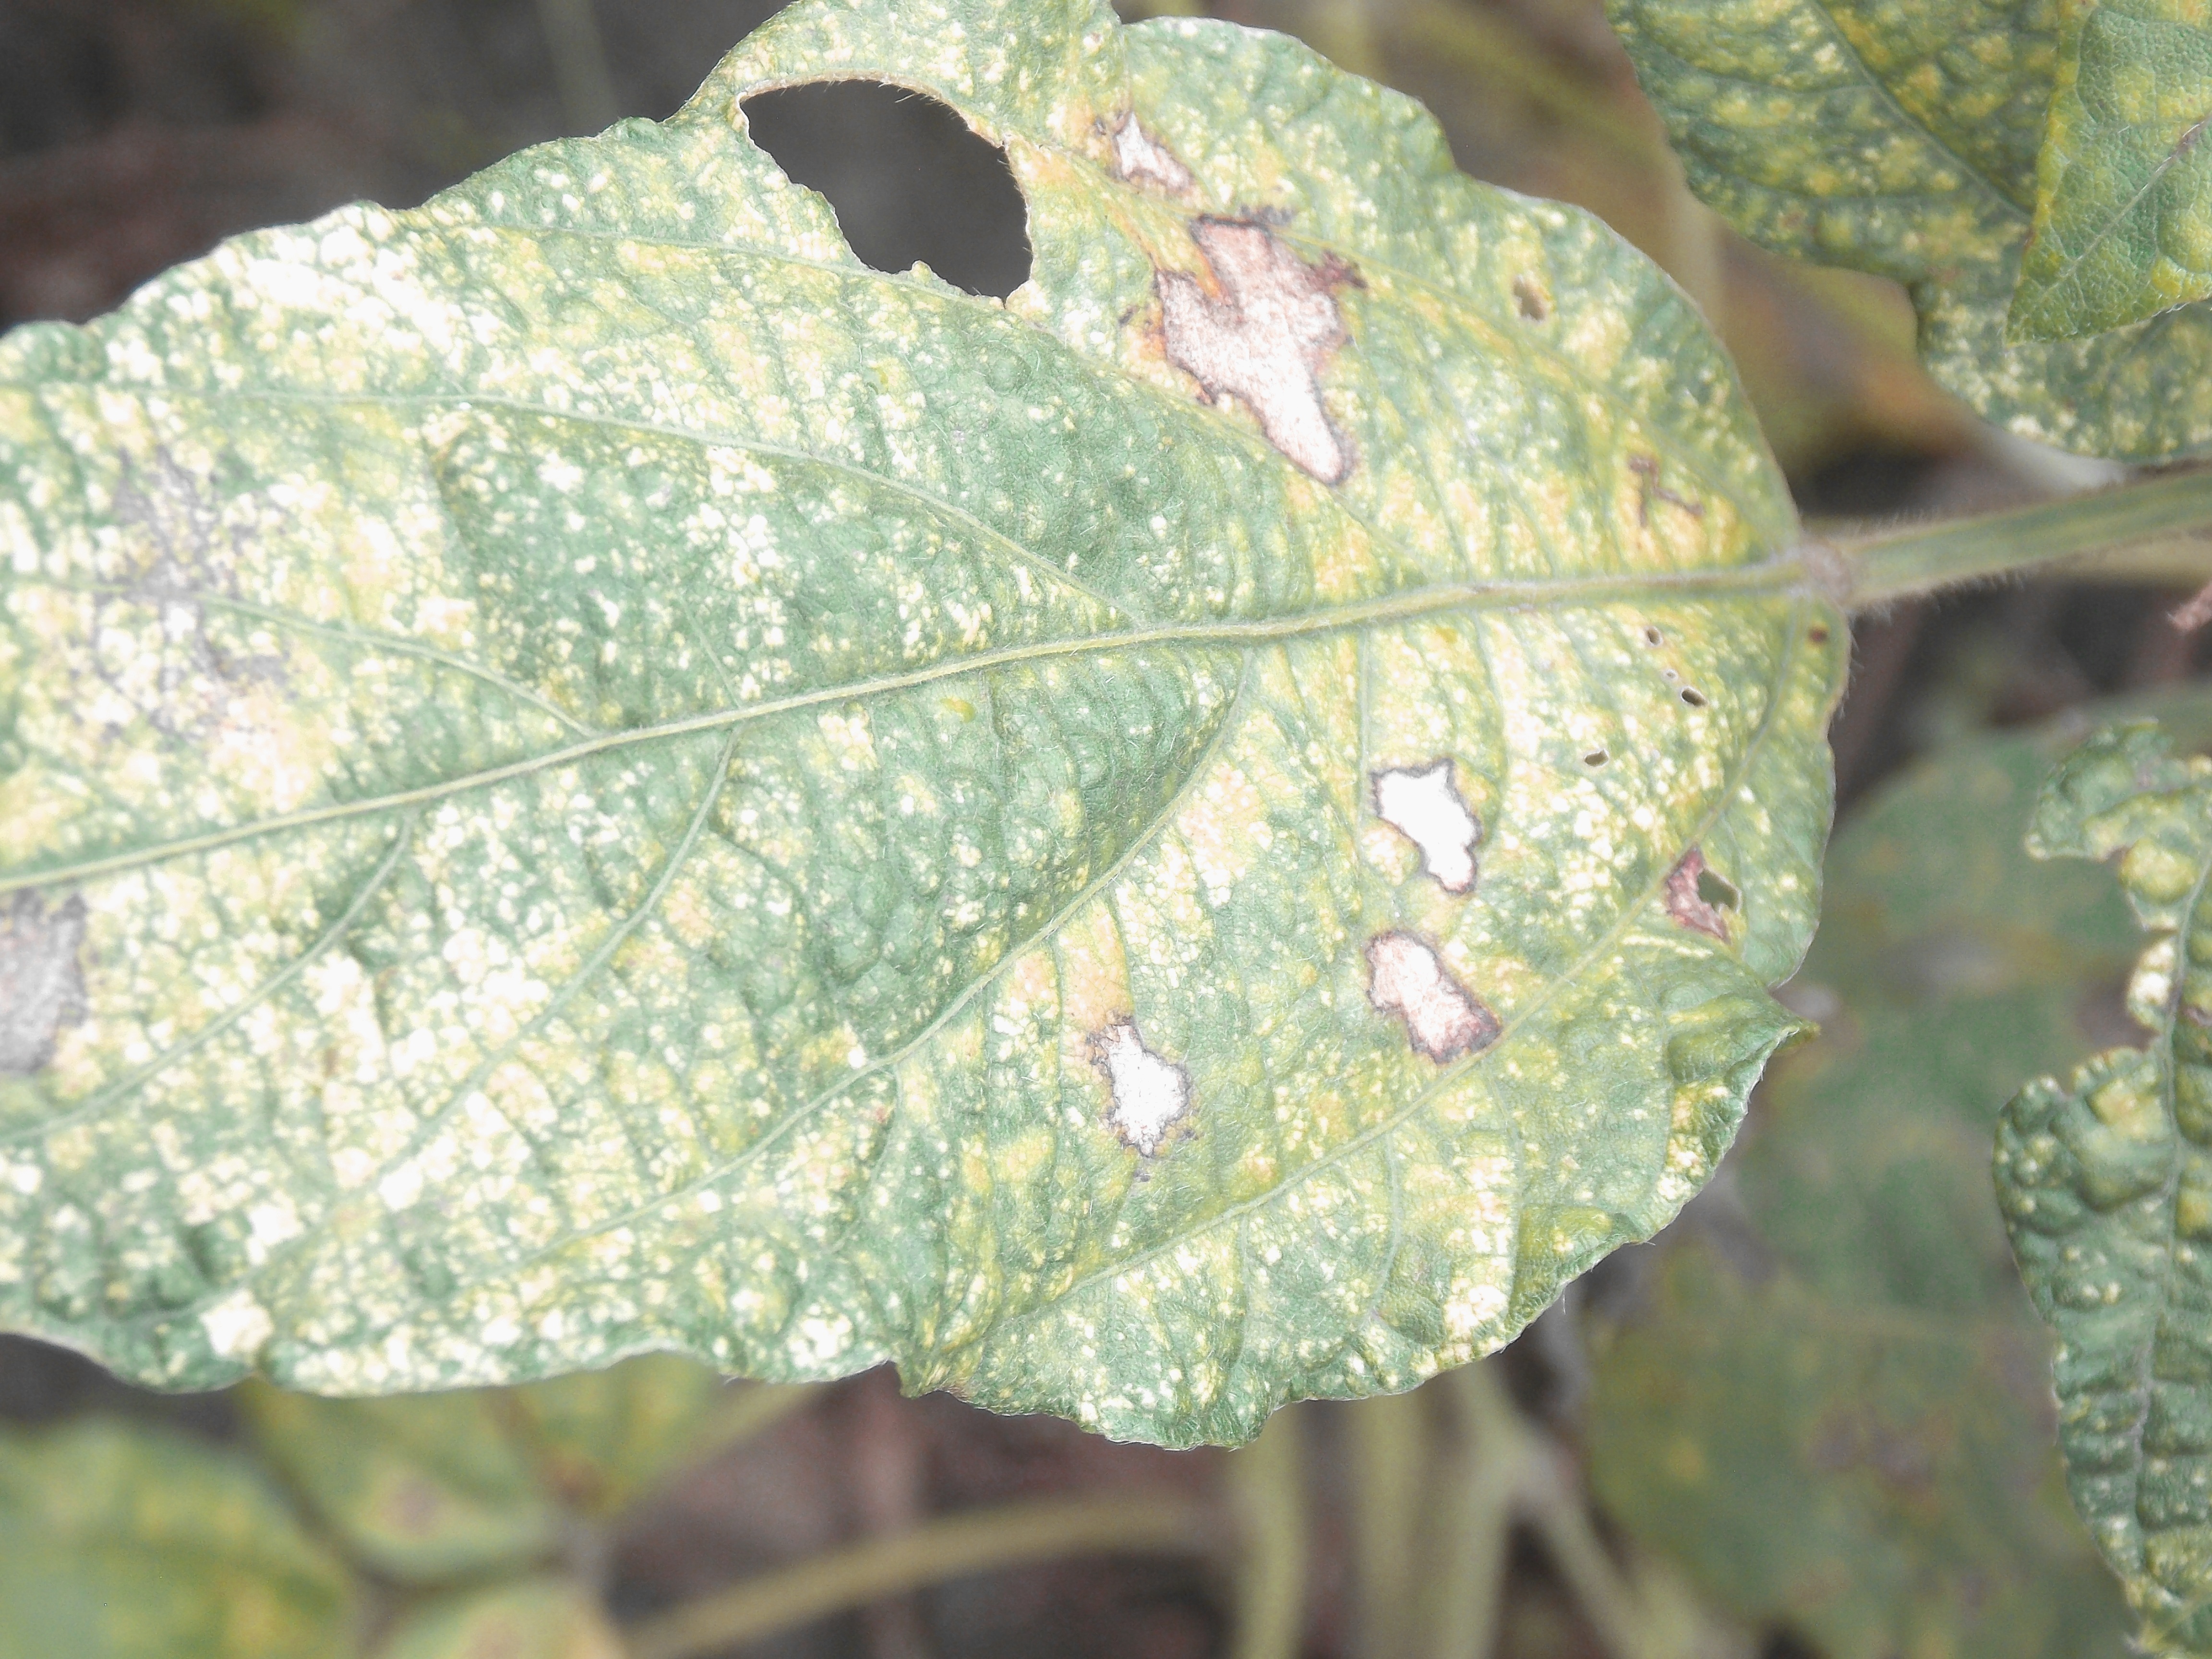
Label: Disease